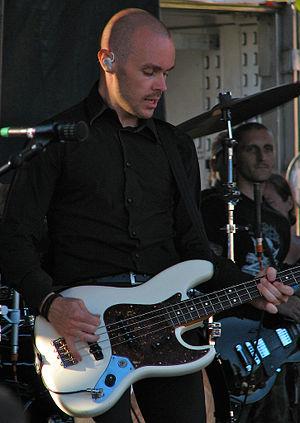
Hunter Lawrence Burgan est le troisième et actuel bassiste du groupe AFI.